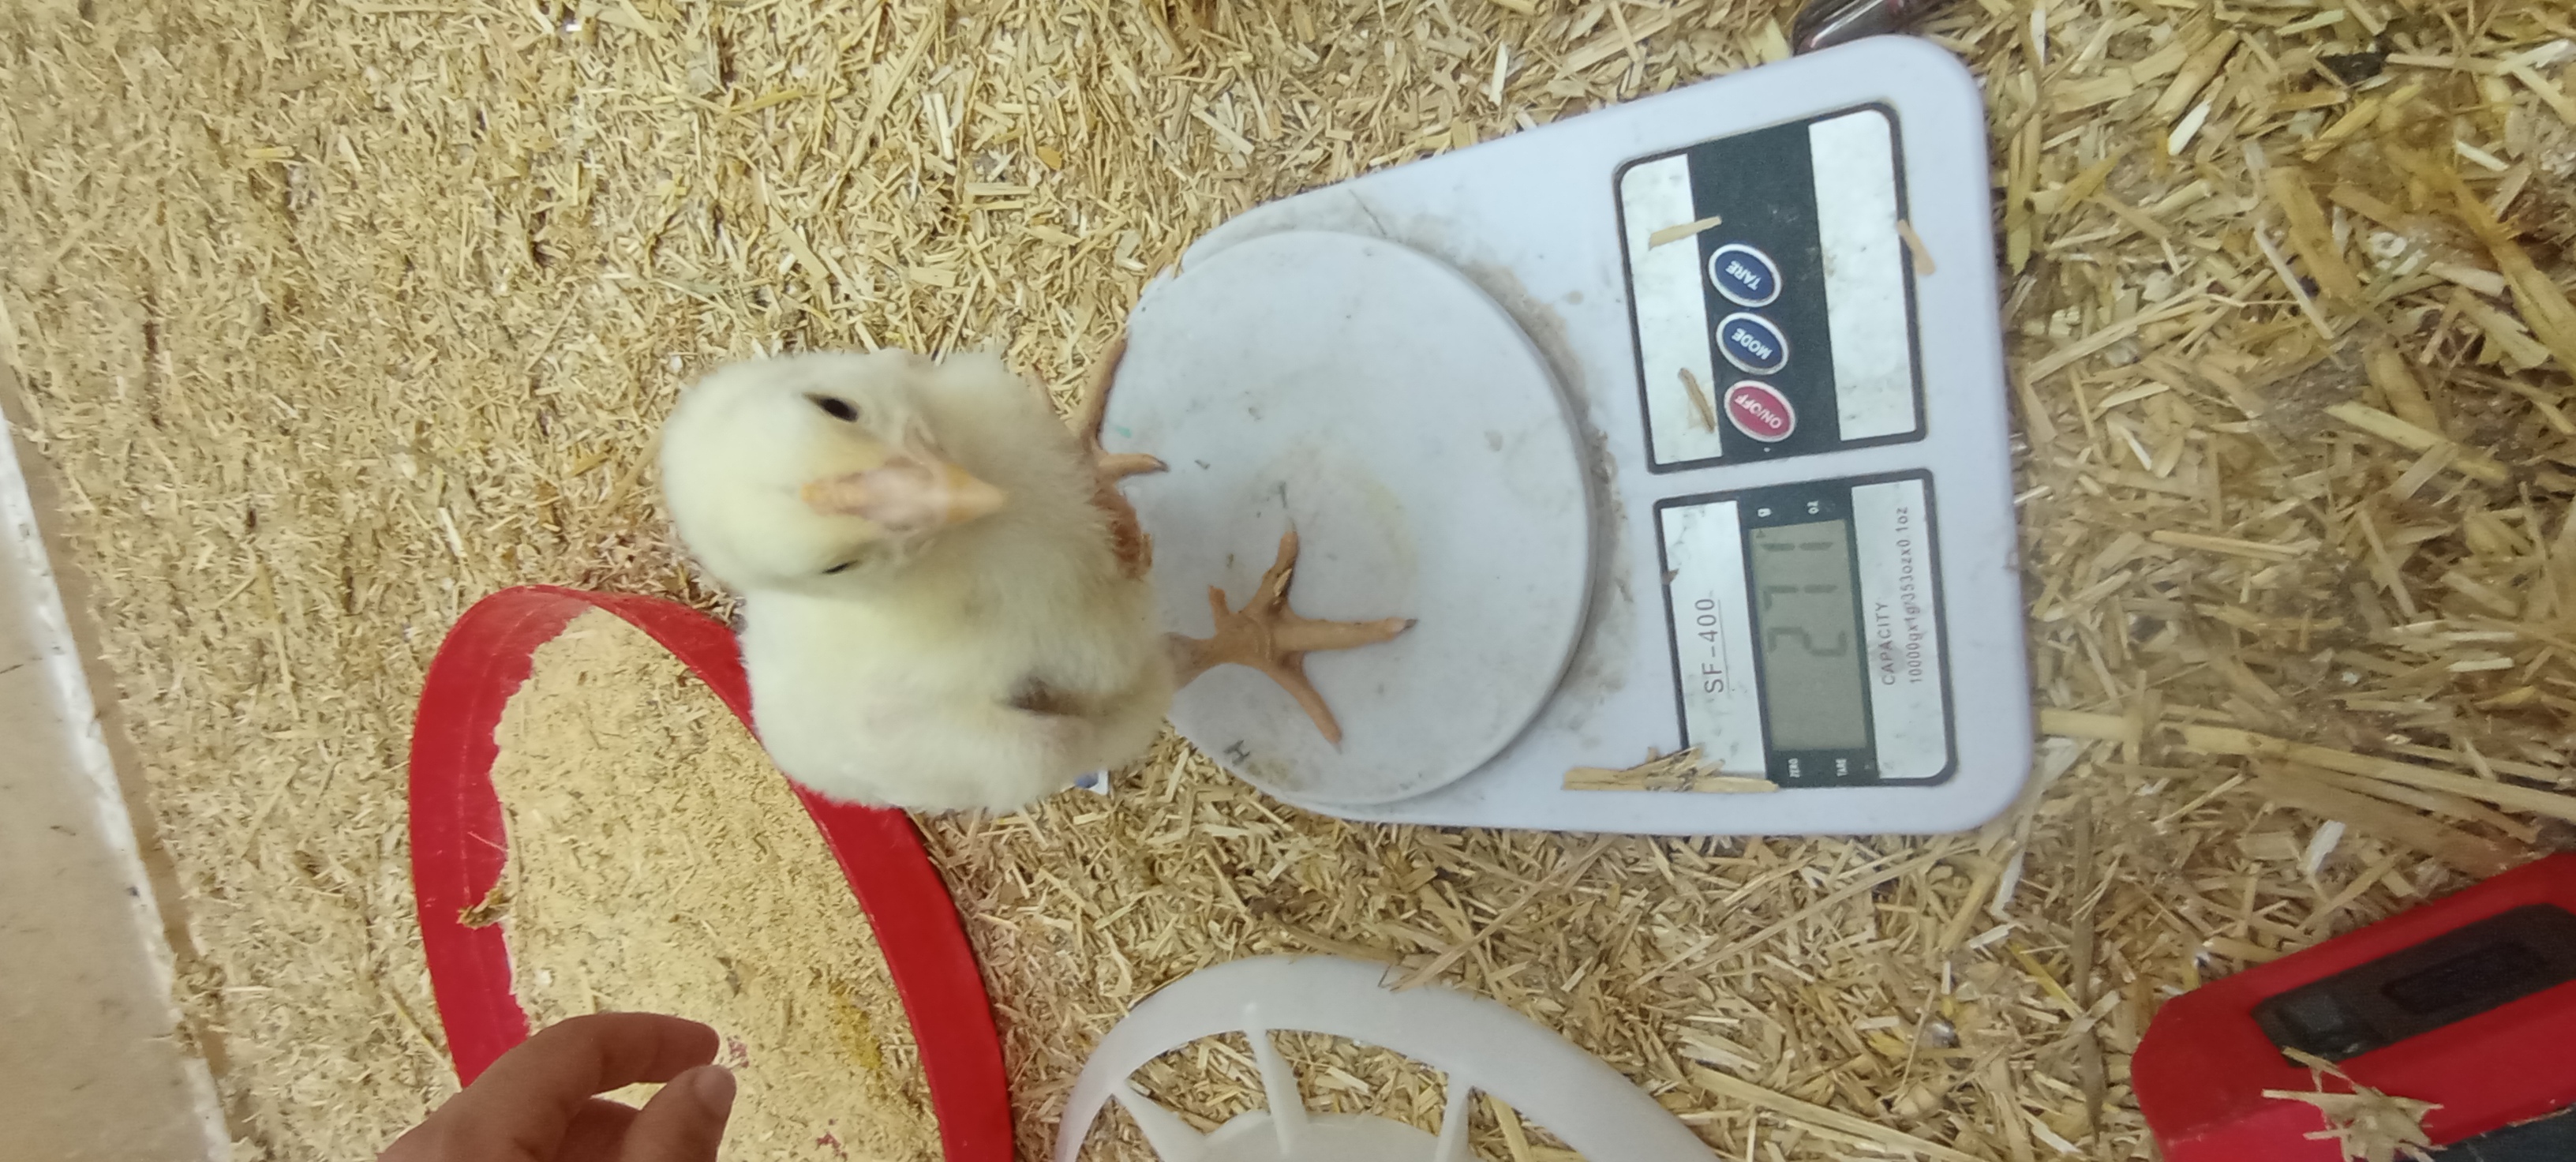
Weight: 271 g